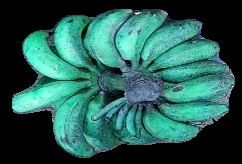
Variety: rasbale
Grade: grade3